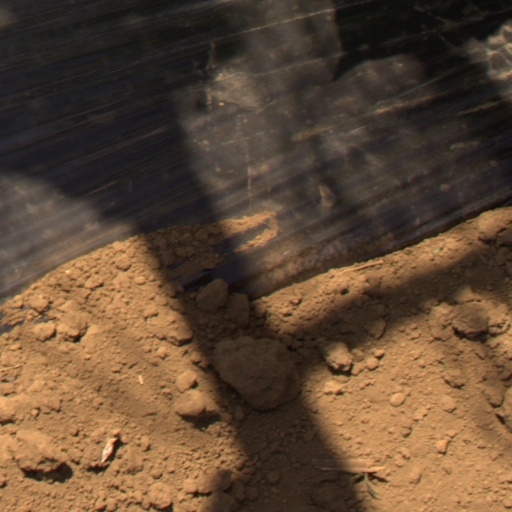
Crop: Jerusalem artichoke